Sixaxis

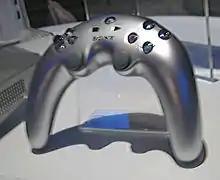
The original "Boomerang" or "Banana" controller as shown at E3 2005, which was soon abandoned after its poor reception

At E3 2005, Sony showcased a "boomerang" design for the PlayStation 3's controller, which is not used on any shipping controller. This design was poorly received, and Sony later stated that the original controller "was very clearly designed as a design concept, and was never intended to be the final controller, despite what everybody said about it".